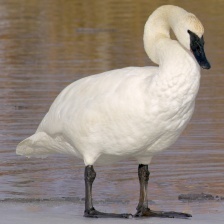
Species: TRUMPTER SWAN
Scientific name: CYGNUS BUCCINATOR
ImageNet parent category: black_swan